Avengelyne

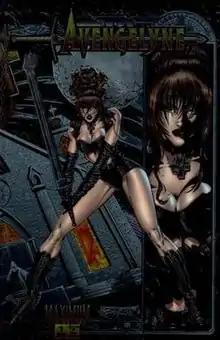
Cover to "Avengelyne" #1 (1995)

Avengelyne is a comic book character created by Rob Liefeld, Cathy Christian and Tony Lobito. Avengelyne is an angel who fights the forces of evil and often finds herself face-to-face with demons and monsters.